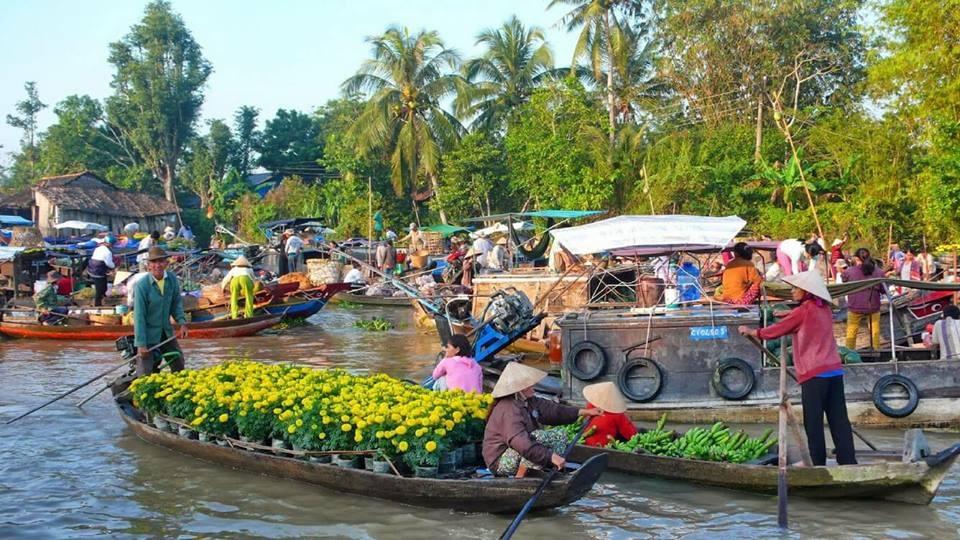
ở trên sông có nhiều người đang di chuyển bằng ghe